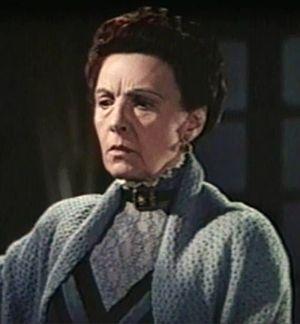
Mary Nash est une actrice américaine, née Mary Ryan à Troy le 15 août 1885, morte à Brentwood le 3 décembre 1976.